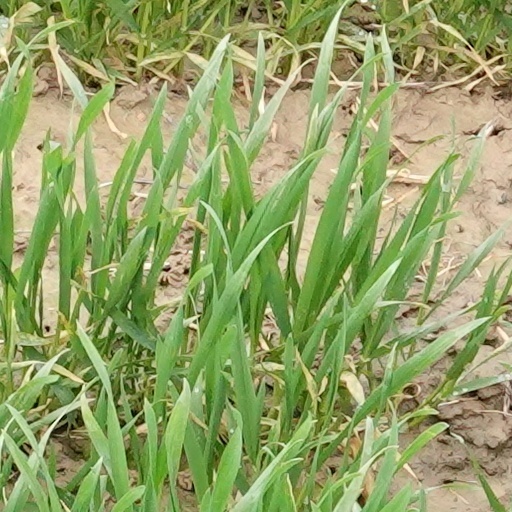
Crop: wheat